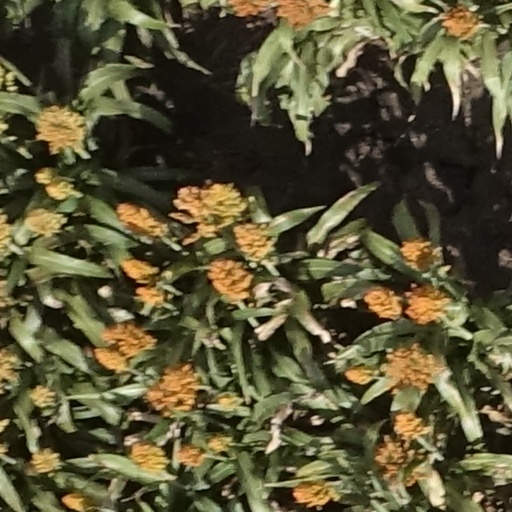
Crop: sorghum